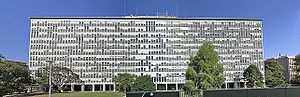
Monash Universitet
En af hovedbygningerne på Clayton Campus.
Monash Universitet er et australsk offentligt universitet, der primært er beliggende i Melbourneforstaden Clayton. Universitetet er med sine ca. 56.000 studerende og 15.000 ansatte landets største.